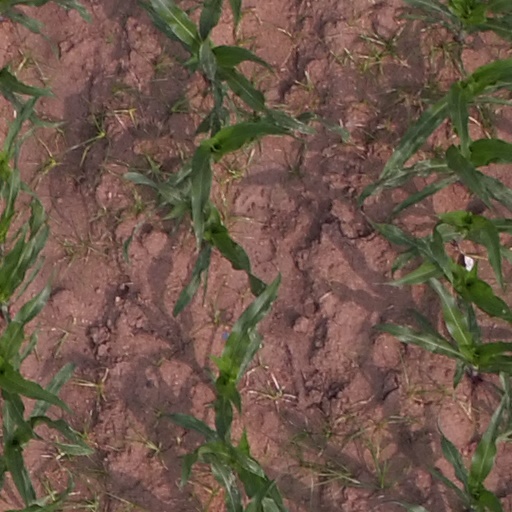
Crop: maize; corn